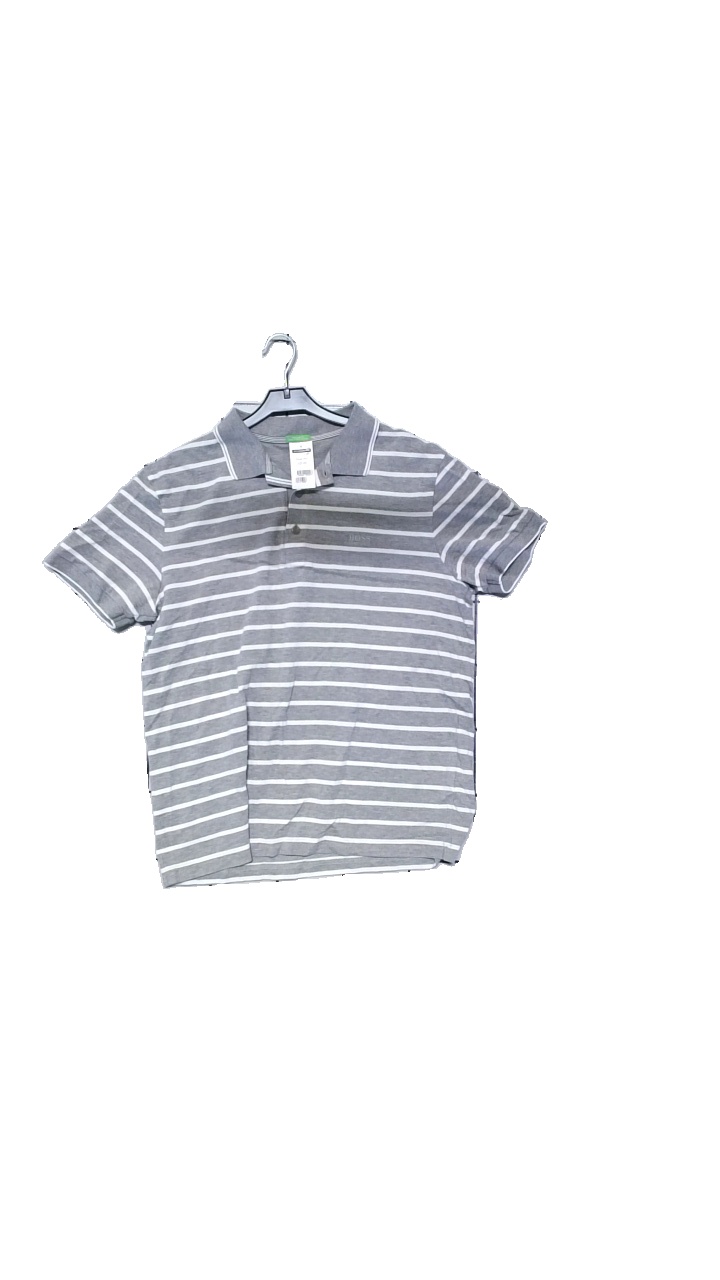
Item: Top (Men)
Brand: Boss, Hugo Boss
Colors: Grey, White
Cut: Regular
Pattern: Striped
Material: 100% cotton
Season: All
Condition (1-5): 4
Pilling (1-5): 3
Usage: Reuse
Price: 100-150